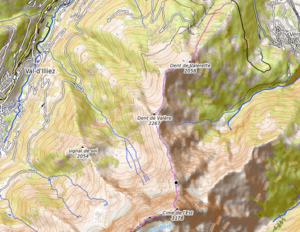
carte réalisée sur umap This map was created from OpenStreetMap project data, collected by the community. This map may be incomplete, and may contain errors. Don't rely solely on it for navigation.
La dent de Valère est un sommet situé dans le canton du Valais en Suisse. Il s'élève à 2 267 mètres d'altitude.